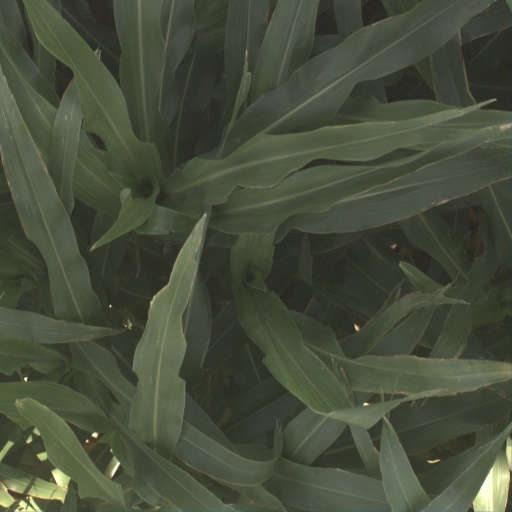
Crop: sorghum